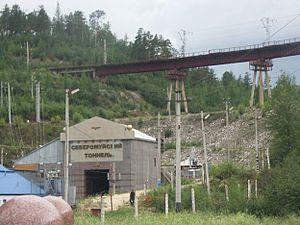
Le tunnel de Severomouïsk est un tunnel ferroviaire de Russie, de la ligne magistrale Baïkal-Amour dans le nord-ouest de la Bouriatie. Il traverse la chaîne du Mouïsk du nord.